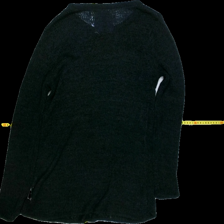
View: back
Type: Sweater
Category: Ladies
Brand: Not Applicable
Colors: Black
Material: Unknown
Cut: C-collar, Regular
Size: M
Season: All
Trend: No trend
Stains: No
Price range: <50
Recommended usage: Reuse